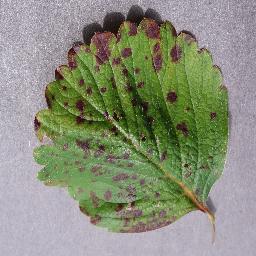
Label: Strawberry___Leaf_scorch